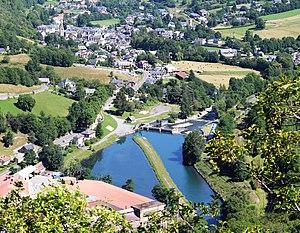
Canal de la Neste (prise d'eau) (Hautes-Pyrénées)
Sarrancolin est une commune française située dans le département des Hautes-Pyrénées, en région Occitanie.
Le canal de la Neste est un canal français des Pyrénées d'une longueur de 28 kilomètres qui alimente 17 rivières des coteaux de Gascogne.